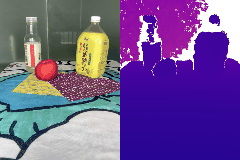
Label: apple